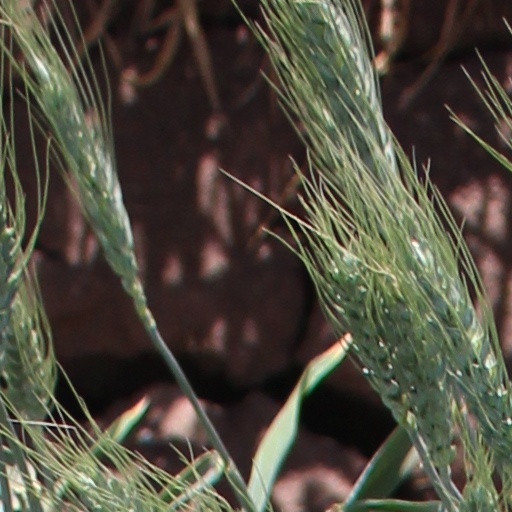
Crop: wheat